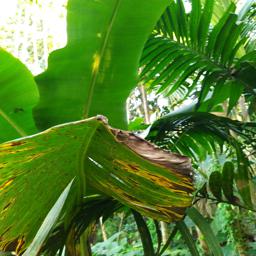
Label: JAHAJI LEAF